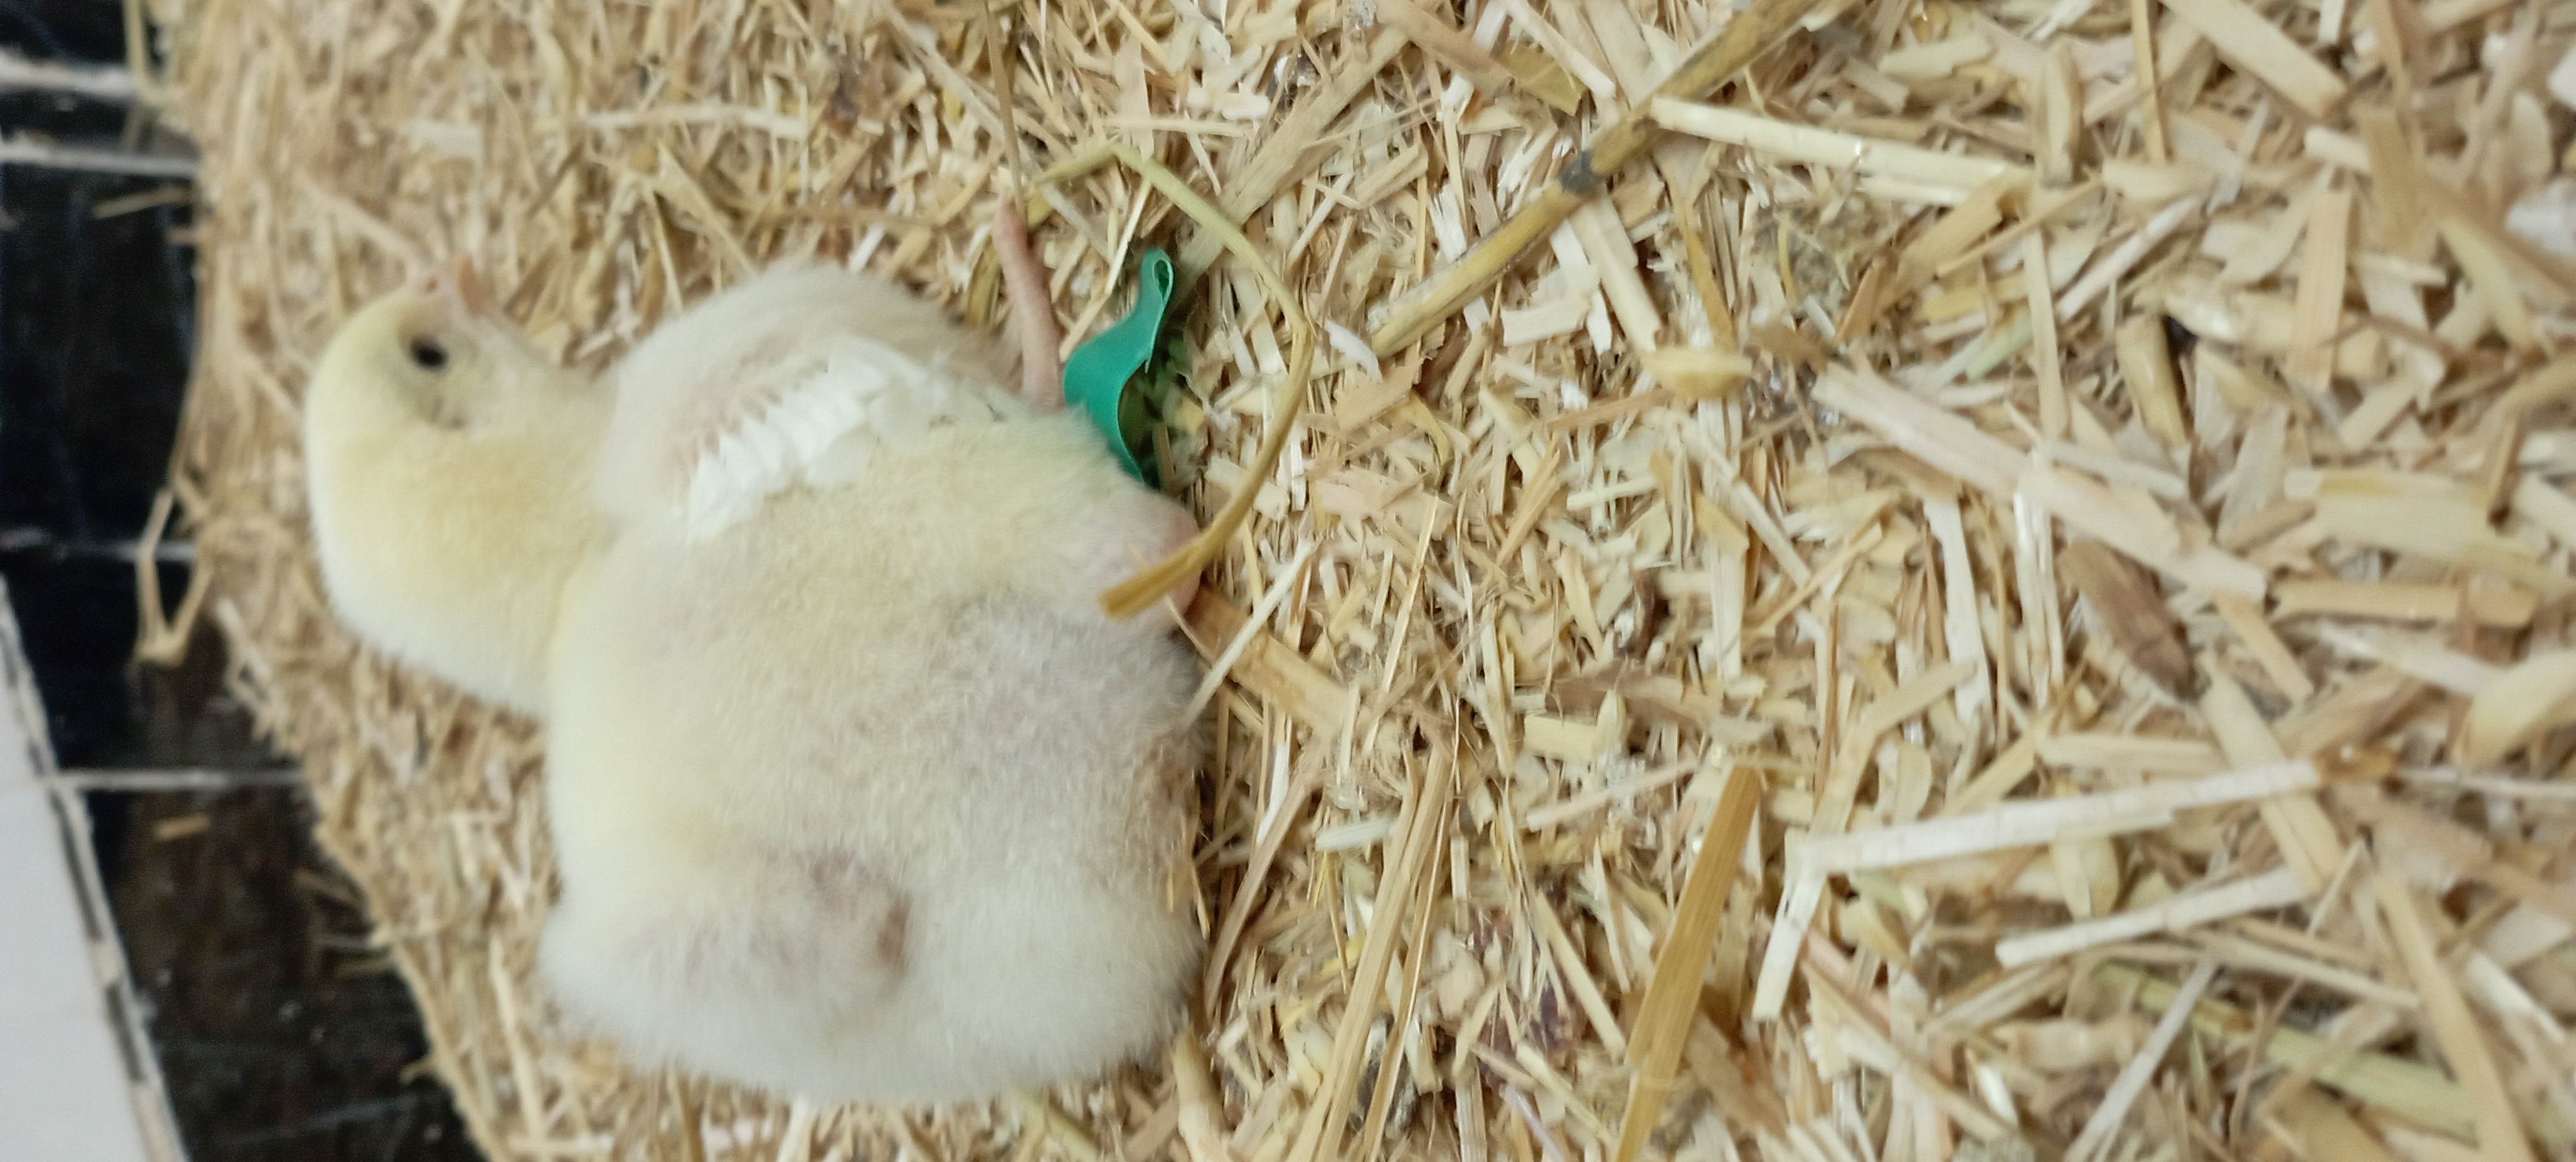
Weight: 227 g